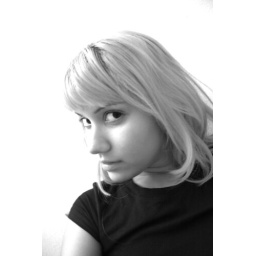
Day #3 - 8/11/07 - Pink doesn't look so good in black and white